Dorothy Ziegler

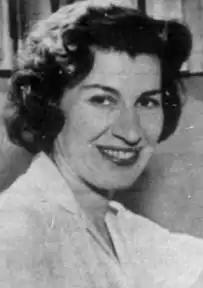
Dorothy Ziegler, from a 1963 newspaper

Dorothy Ziegler (July 20, 1922 – March 1, 1972) was an American musician, a trombonist with the St. Louis Symphony Orchestra. She also taught piano at St. Louis Institute of Music, and conducted operas.